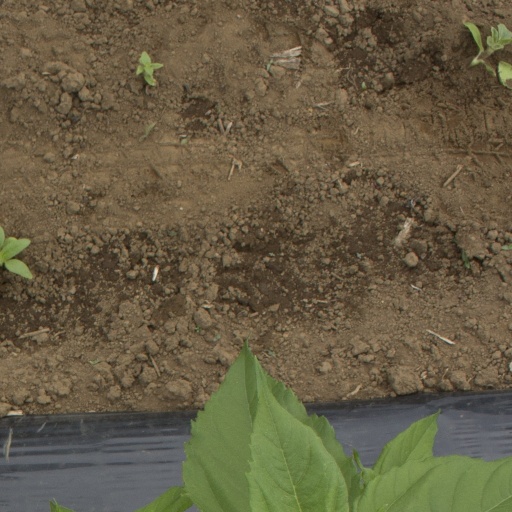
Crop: Jerusalem artichoke